HMS Manly (1812)

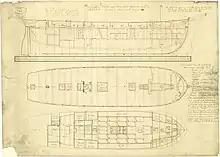
Plan showing the inboard profile, upper deck, and lower deck with hold for "Manly"

Commissioned initially under Commander Edward Collier, she left Deal on 27 December 1812 and sailed to the Scheldt.